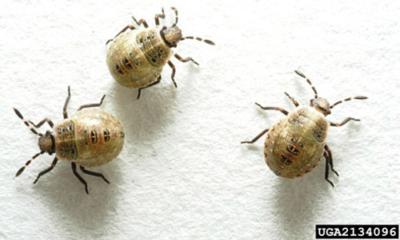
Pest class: stink_bug